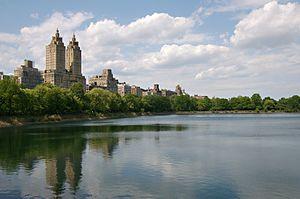
Le Jacqueline Kennedy Onassis Reservoir, généralement appelé le Reservoir, est le plus vaste plan d'eau de Central Park, à Manhattan, New York, États-Unis. Il s'étend sur pratiquement toute la largeur du parc, et de la 86° à la 96° rue du sud au nord.